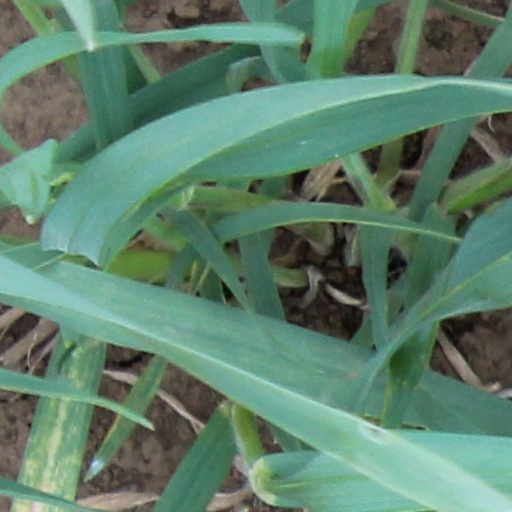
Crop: wheat